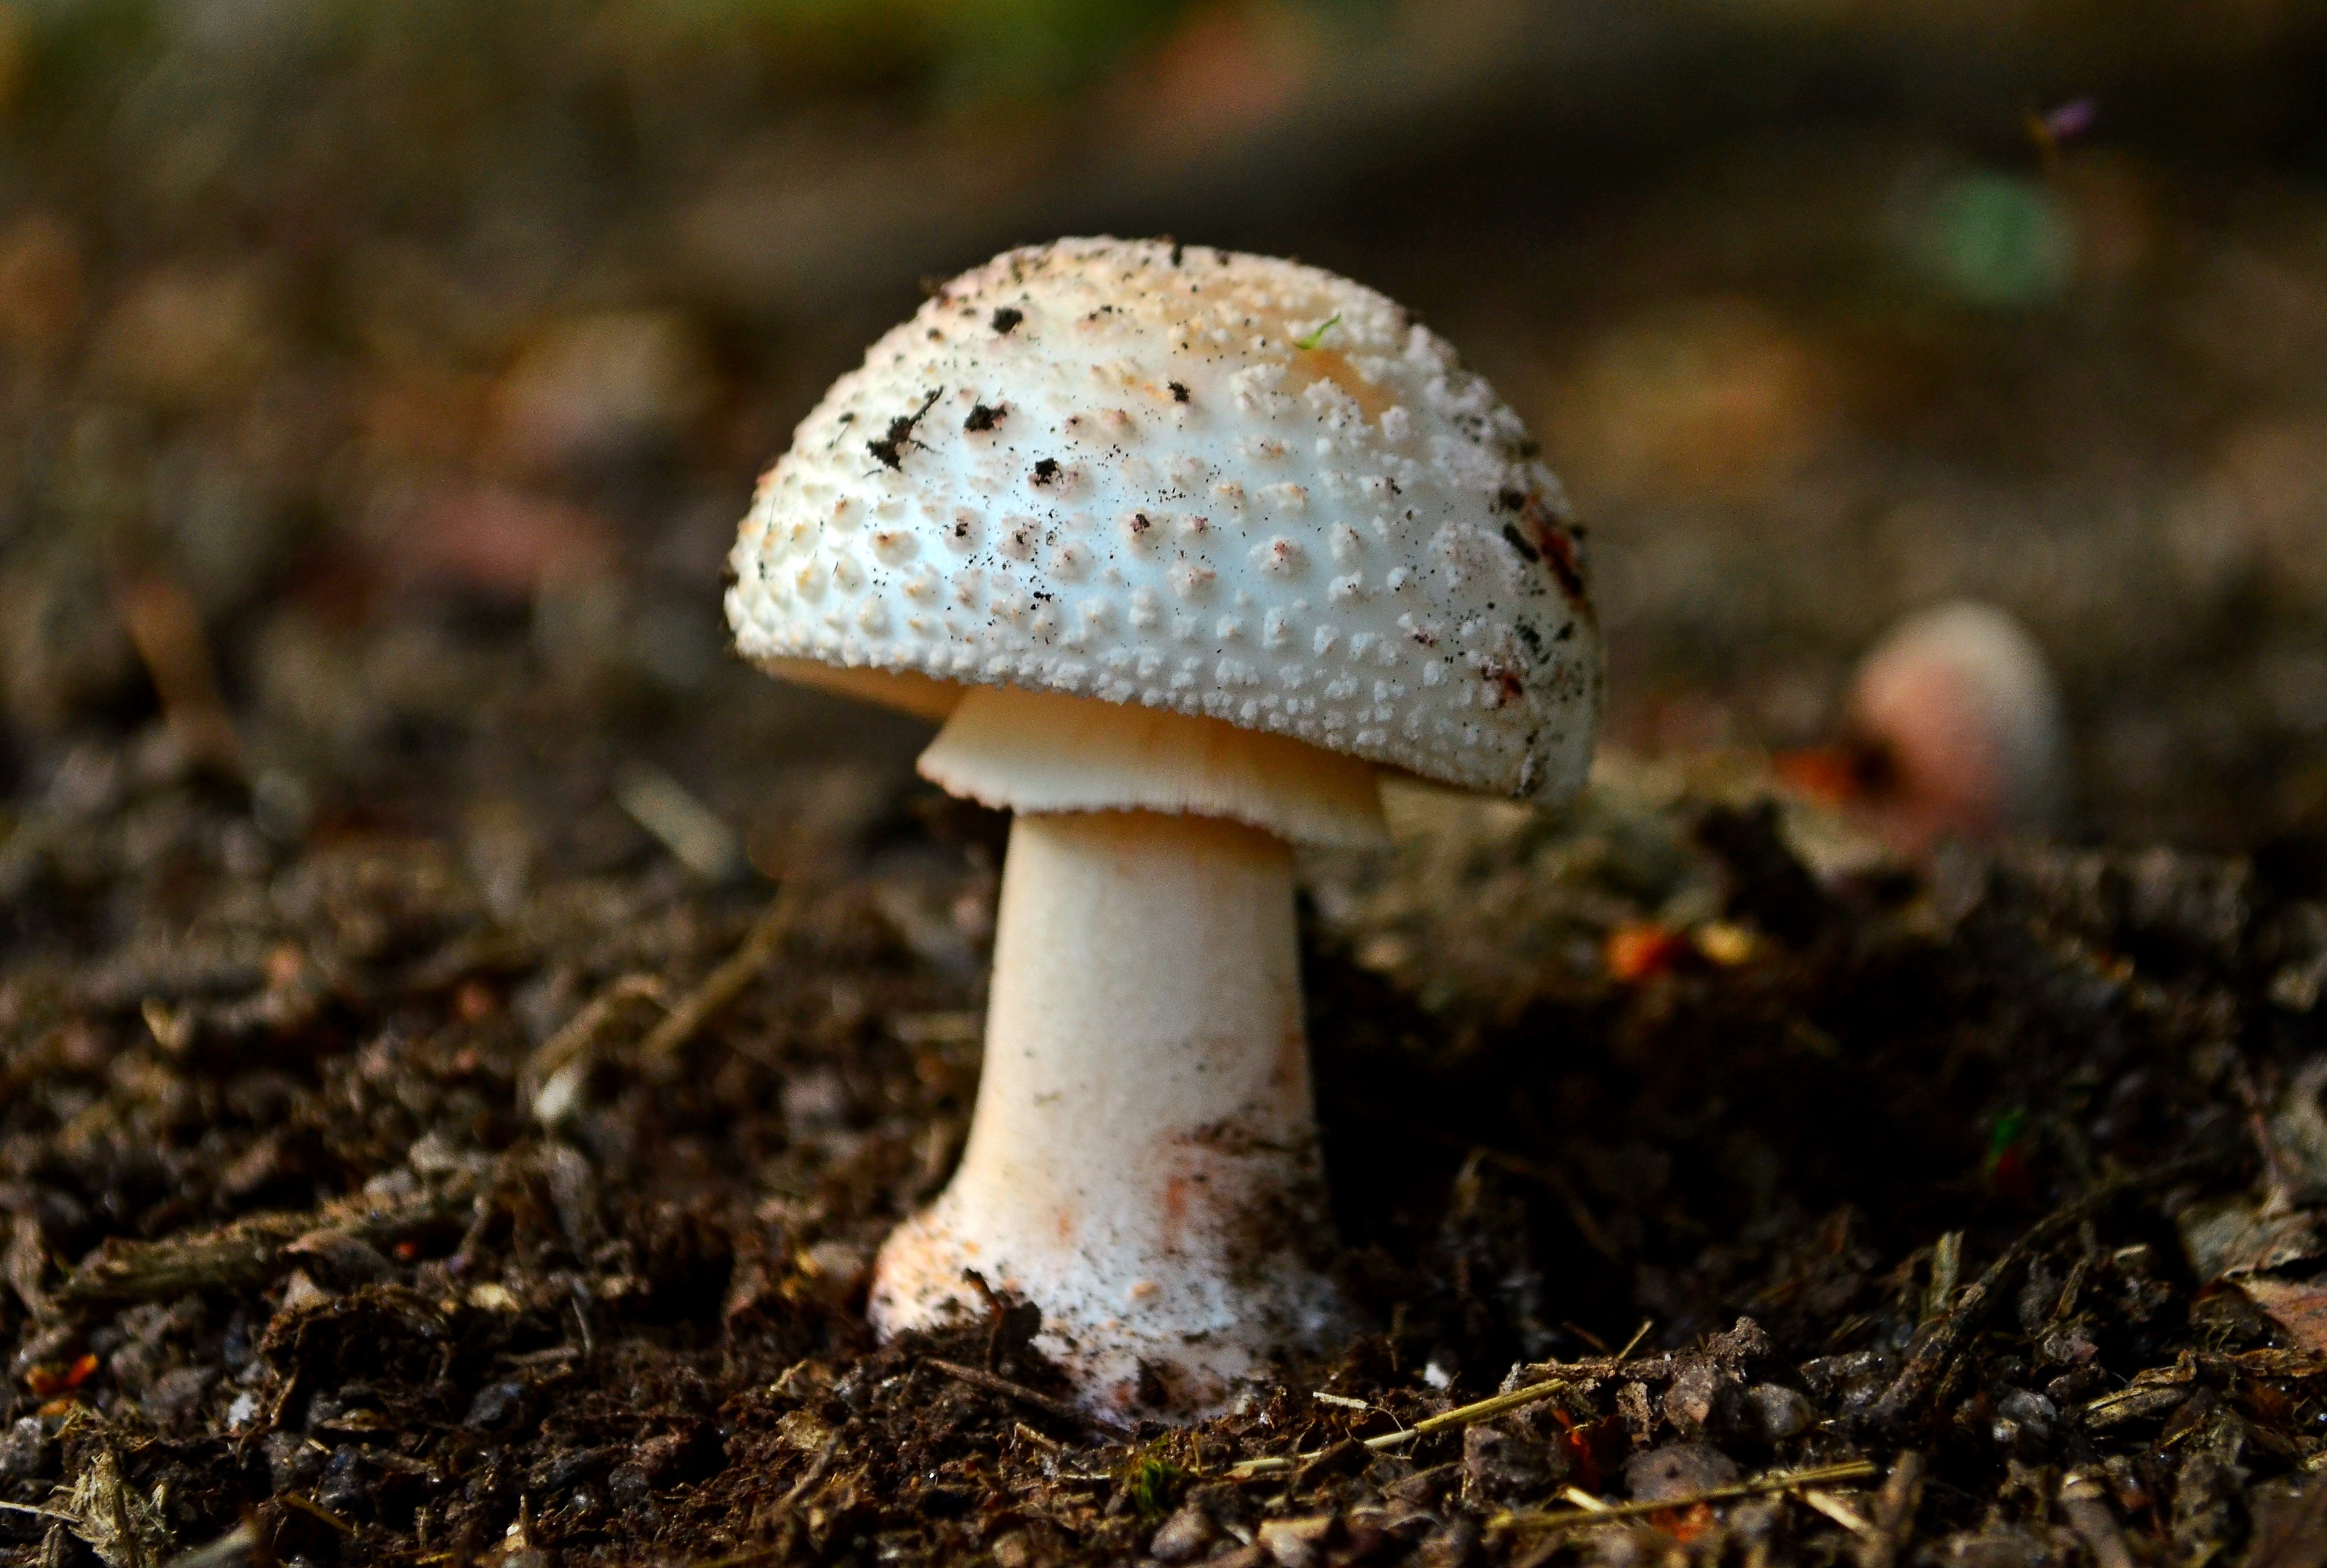
nature, forest, leaf, macro, autumn, soil, mushroom, fauna, close up, fungus, mushrooms, naturaleza, setas, woodland, agaric, bolete, ggl1, nikond5100, agaricus, macro photography, matsutake, edible mushroom, medicinal mushroom, agaricomycetes, agaricaceae, champignon mushroom, penny bun